Oulu

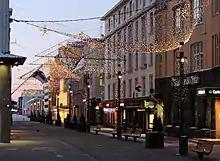
Rotuaari pedestrian zone

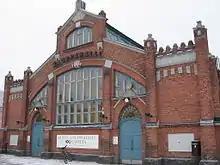
Oulu Market Hall

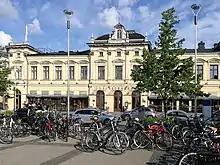
"Uusi Seurahuone" restaurant on the Ahtisaari Square

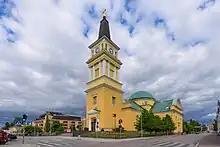
Oulu Cathedral

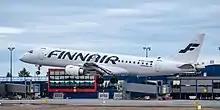
Finnair is one of the main operators of the Oulu airport with regular flights to Helsinki.

Oulu is served by Oulu Airport, the third largest airport in Finland by passenger volume. It is located south-west of the city centre.